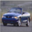
Label: automobile